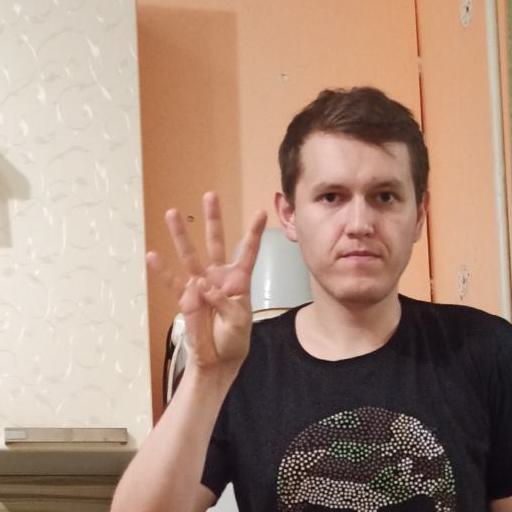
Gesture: four